See No Evil (2006 film)

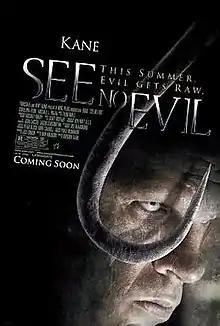
Theatrical release poster

See No Evil is a 2006 slasher film directed by Gregory Dark, written by Dan Madigan, produced by Joel Simon, and starring professional wrestler Kane (Glenn Jacobs). The first major film produced by WWE Films, it was shot at Warner Roadshow Studios, Gold Coast, Australia. The original working title of the film was "Eye Scream Man", but was later changed to "The Goodnight Man", then "Goodnight" before settling on "See No Evil".